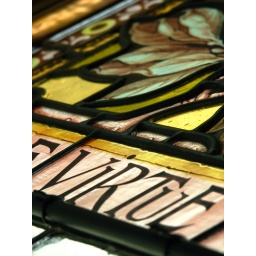
Close-up of a stained glass window in the Parliament Buildings in Victoria, B.C.